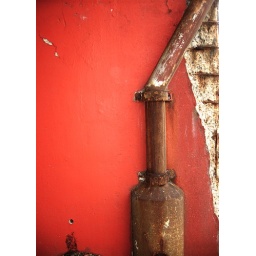
red under the bridge